Bethel Heights Vineyard

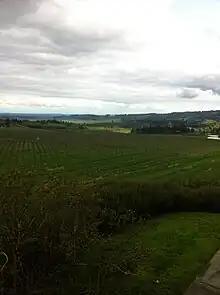
One of the Bethel Heights estate vineyards and the Eola-Amity Hills AVA as scene from the tasting room.

As of 2008, Bethel Heights had planted with dedicated exclusively to Pinot noir that is partitioned into individual blocks. These include: